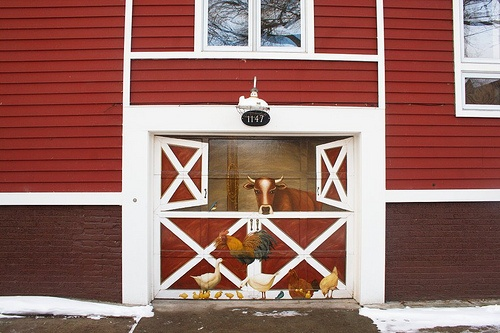
A house has a painting on the garage door of a cow, geese, and chickens.
A red bard with a cow standing behind a red door.
A red brick wall with a garage door that has a barn mural painted on it and a cow and chickens along with other birds.
A painted barn door showing several farm animals
A painted barn door made to look like it is open with a cow looking out.